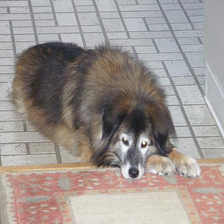
Species: dog
Breed: leonberger